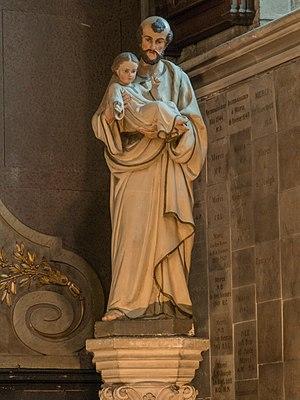
Statue de Saint Joseph
L’église Sainte-Croix est une église de Nantes construite au XVIIᵉ siècle dans le style classique puis modifiée au XIXᵉ siècle. L'édifice se trouve dans le quartier du Bouffay dont elle est l'église paroissiale depuis 1138.